Maharaja of Patiala

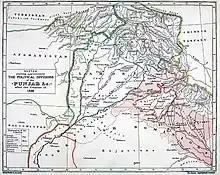
Map of the Patiala Kingdom labelled "Protected Areas" in White.

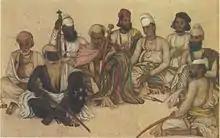

The maharajas of Patiala claimed to be direct descendants of Yadu, a mythological Hindu king from whom Bhatti claimed descent. According to Hindu mythology, Yadu was the founder of the mythological Yadu dynasty, a branch of the legendary Lunar dynasty (IAST: Candravaṃśa).